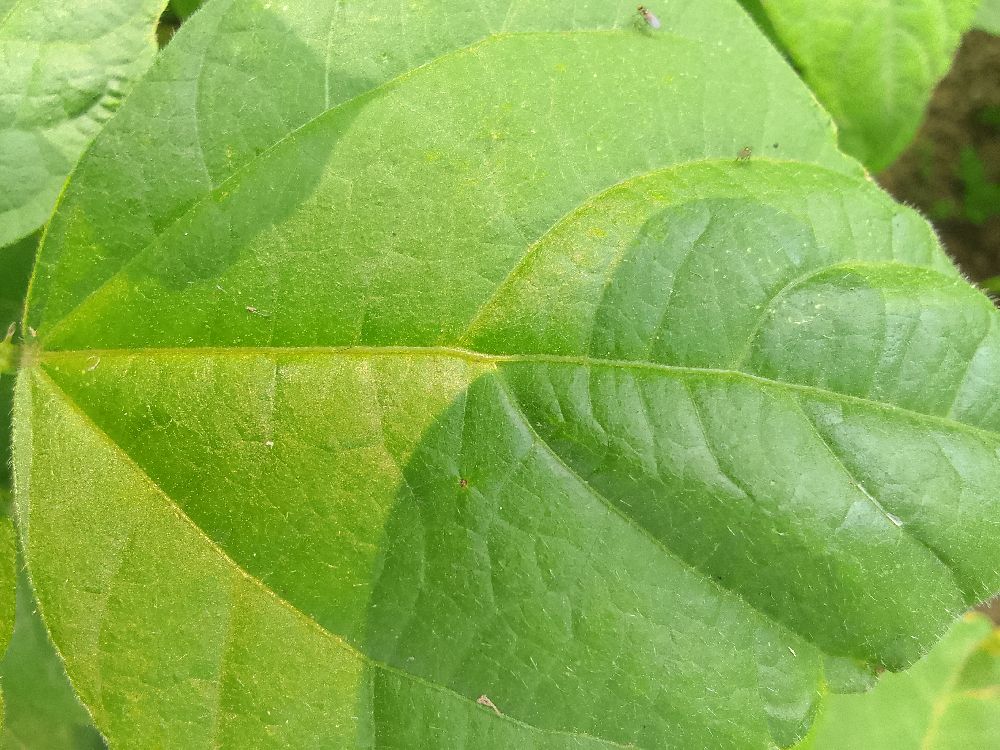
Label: healthy